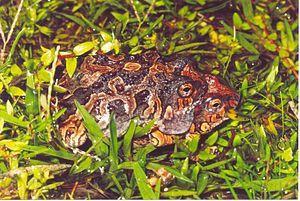
Physalaemus marmoratus est une espèce d'amphibiens de la famille des Leptodactylidae.